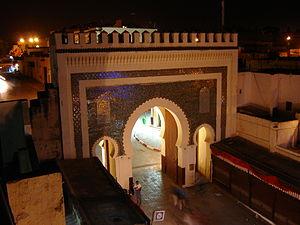
Vue nocturne de la porte de Bab-el-Mansour